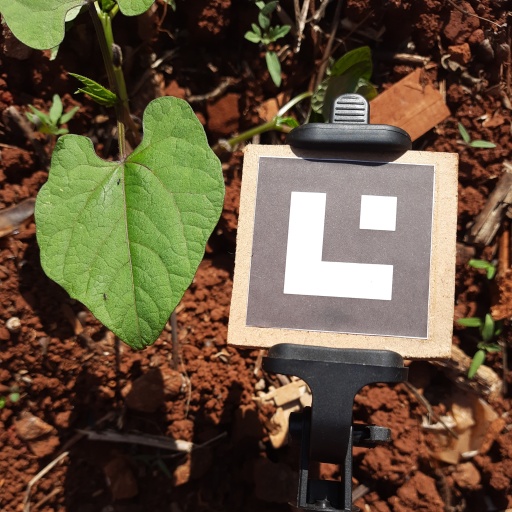
Observations: wavy surface, no eating holes, under sunlight, insect on surface